Capacitor types

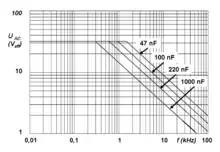
Typical rms AC voltage curves as a function of frequency, for 4 different capacitance values of a 63 V DC film capacitor series

The rated AC voltage for film capacitors is generally calculated so that an internal temperature rise of 8 to 10 K is the allowed limit for safe operation. Because dielectric losses increase with increasing frequency, the specified AC voltage has to be derated at higher frequencies. Datasheets for film capacitors specify special curves for derating AC voltages at higher frequencies.